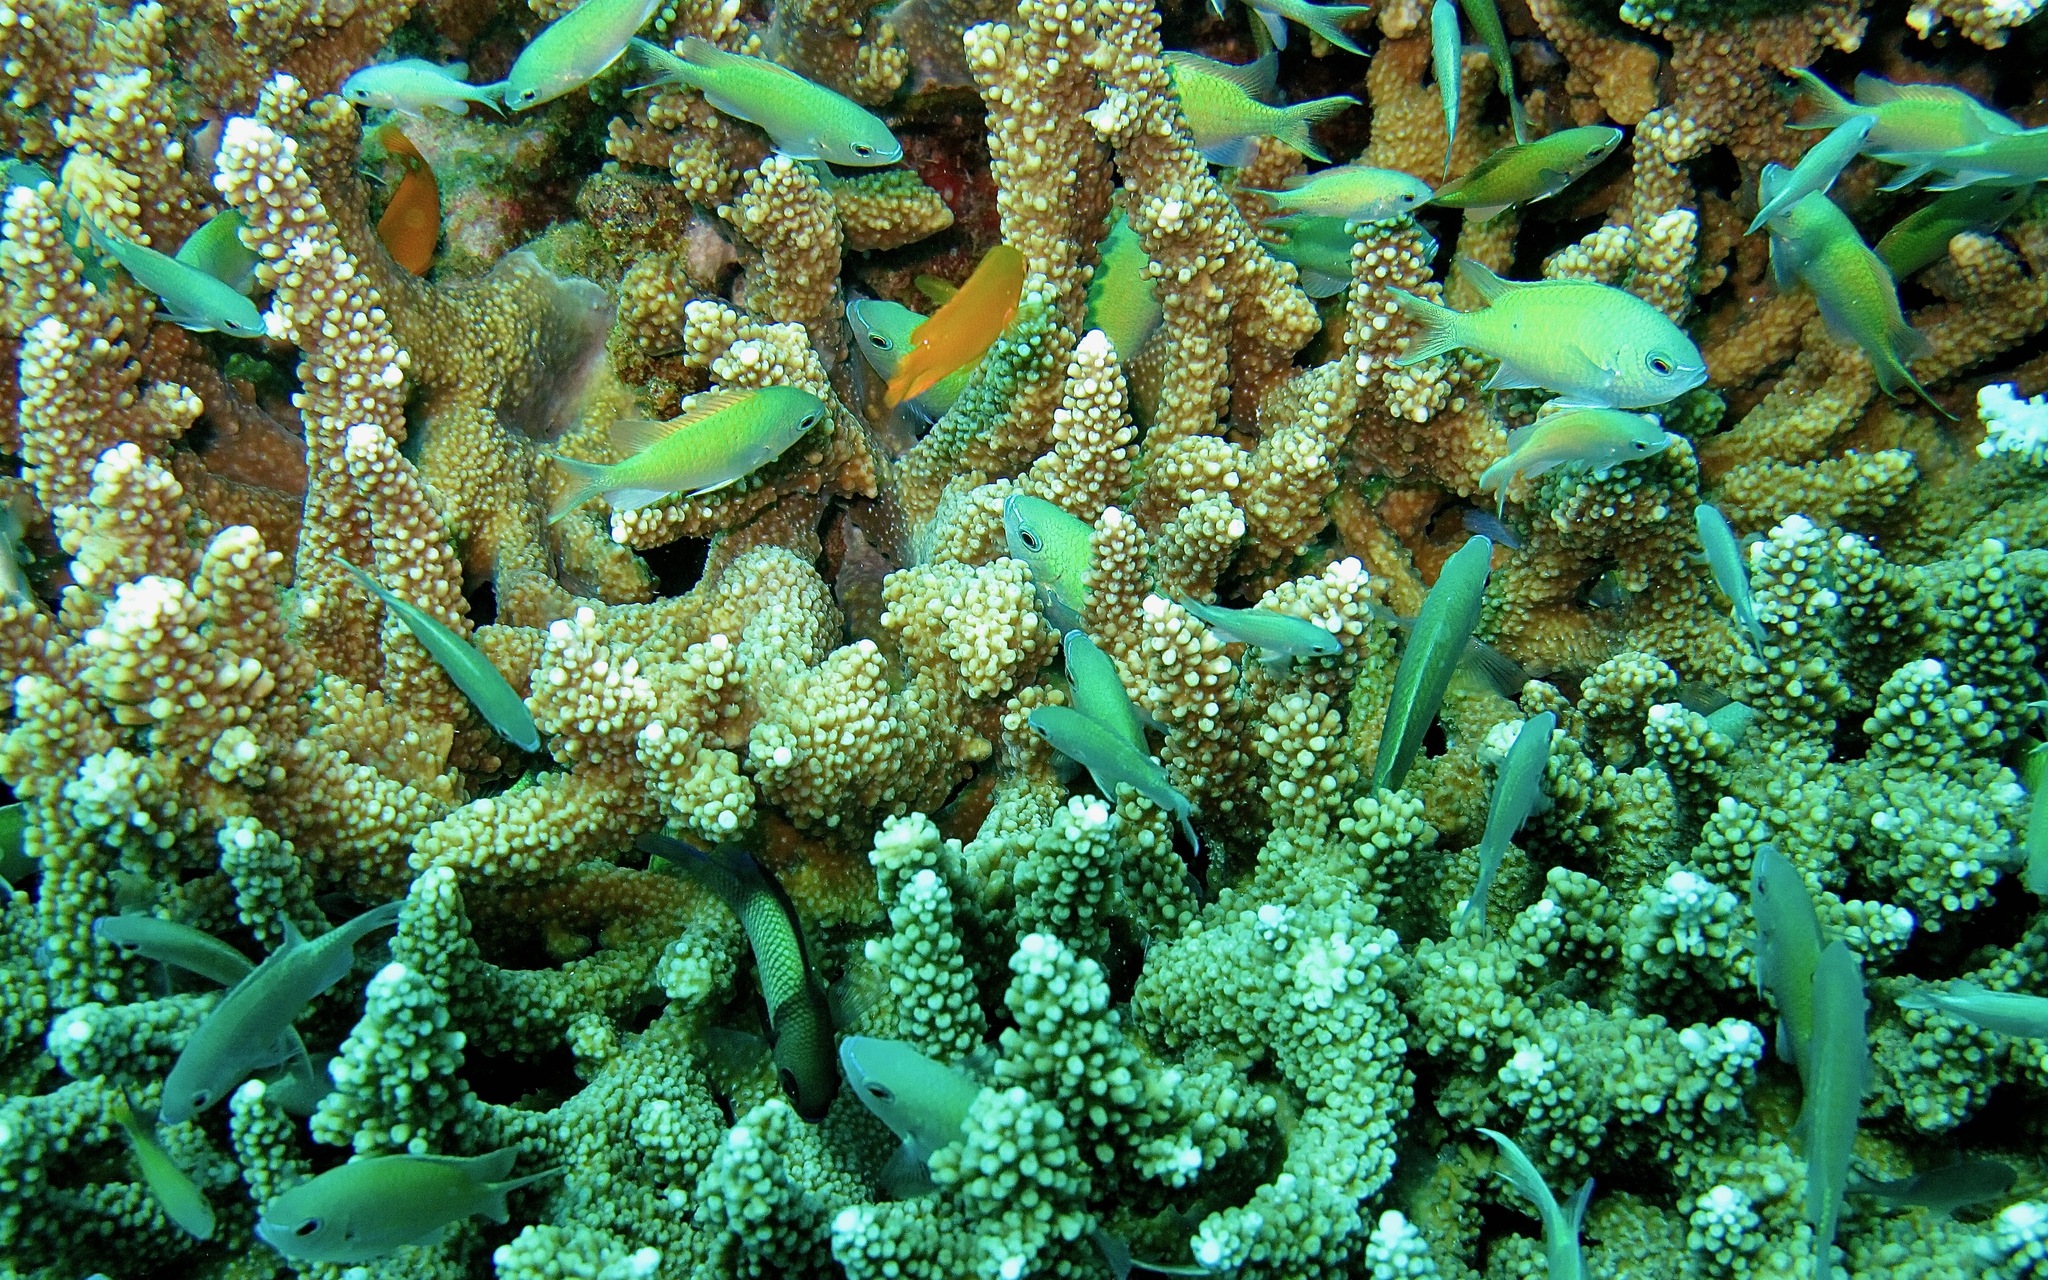
Chromis viridis (Blue-green Chromis)